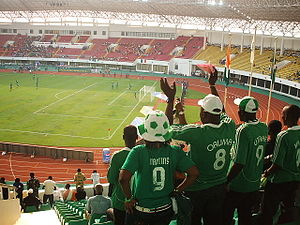
Nigeria / Kultur / Sport
Nigerianska fans inden en kamp mod Ghana ved det Afrikanske mesterskab 2008.
Nigeria, officielt Forbundsrepublikken Nigeria, er et land i Afrika. Landets præsident er Muhammadu Buhari, som har haft posten siden Præsident- og parlamentsvalget i Nigeria i 2015. Dets største by er Lagos.